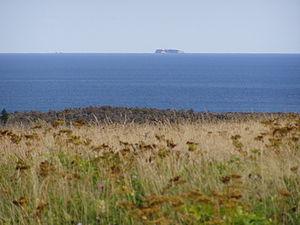
Vue du rocher aux Oiseaux à partir de l'île Brion
Cet article contient une liste non exhaustive de l'ensemble des îles du fleuve Saint-Laurent au Canada, principalement au Québec et classées d'ouest en est. Une grande partie des vingt-huit refuges d'oiseaux migrateurs situés dans la province de Québec, sont situés dans l'estuaire du fleuve Saint-Laurent et dans le golfe du Saint-Laurent.
L'île Brion est une île de 6,5 km² située au Québec, dans le golfe du Saint-Laurent, à seize kilomètres au nord de Grosse-Île. Elle fait partie, tout comme les rochers aux Oiseaux, de la région la plus septentrionale des îles de la Madeleine. La majeure partie de son territoire est classée réserve naturelle sous le nom de « réserve écologique de l'Île-Brion ».